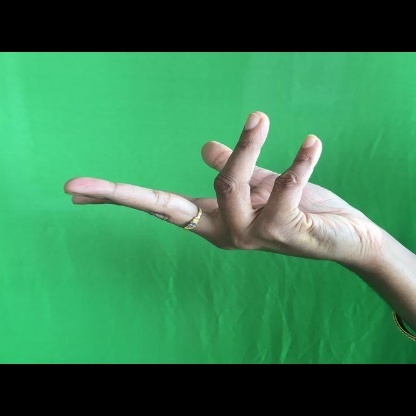
Mudra: Alapadmam